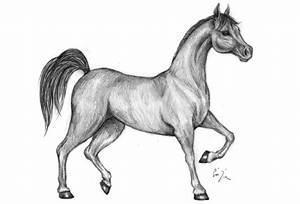
horse